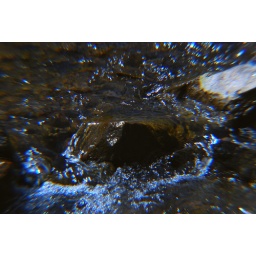
A rock in the river giving off beautiful shimmering water splashes.